Campagne des banquets

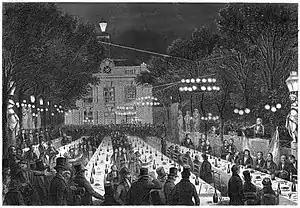
The banquet of Château-Rouge, held in Paris on 9 July 1847, began the "campagne des banquets"

The campagne des banquets ("banquet campaign") were political meetings during the July Monarchy in France which destabilized the King of the French Louis-Philippe. The campaign officially took place from 9 July 1847 to 25 December 1847, but in fact continued until the February 1848 Revolution during which the Second Republic was proclaimed. During this campaign, the Republican triptych "Liberté, égalité, fraternité" resurfaced, for example in Lille with Ledru-Rollin.